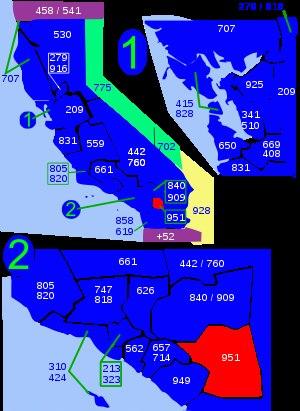
L'indicatif régional 951 est l'un des multiples indicatifs téléphoniques régionaux de l'État de Californie aux États-Unis.